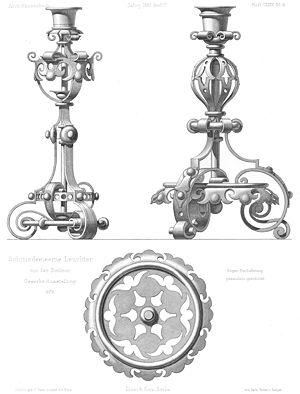
La ferronnerie est l'art et la technique du travail du fer à la forge, à l'étampe ou au marteau. Les ouvrages de ferronnerie sont réalisés par un ferronnier ou un forgeron.